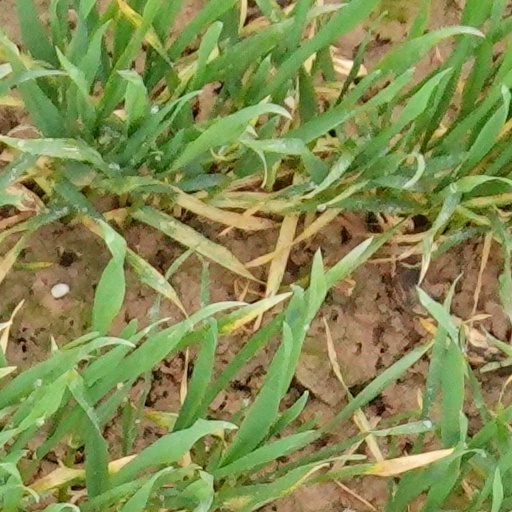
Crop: wheat